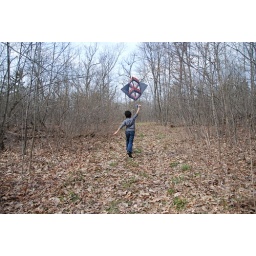
Young girl flying a kite on a trail in Sauk City